1983 24 Hours of Le Mans

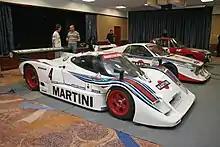
Lancia LC2

As Porsche promised, they released twelve chassis for customer sale. Based on the 1982 chassis, with Bosch mechanical control, they were quickly snapped up, albeit at a hefty £160,000 (DM640,000) each. Eight of those cars were at Le Mans. Reinhold Joest had bought two, and had a surprise victory over the works team at the opening round at Monza. Winner in Italy, Bob Wollek, was paired with former Le Mans winner Klaus Ludwig and debutante Stefan Johansson, with the second car driven by Merl/Schickentanz/de Narvaez. Wollek had just come out of hospital after an operation for a pinched nerve on his vertebrae. The team also fielded their 936CJ special from the previous year, once again driven by its owners, the Belgian Martin brothers. Another Porsche stalwart, John Fitzpatrick also bought two cars. Fitzpatrick entered himself as a driver in both cars – the first with Dieter Quester/David Hobbs and the other with Guy Edwards/Rupert Keegan. JFR also supported American Preston Henn's 956, entered from the IMSA series. Henn had Jean-Louis Schlesser and GT-veteran Claude Ballot-Léna as his co-drivers.